Montparnasse Cemetery

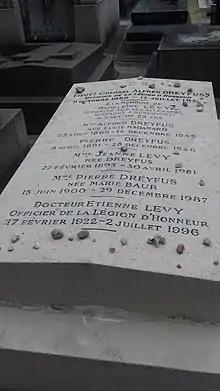

The cemetery has a number of religious tombs. North of the roundabout is a tomb for priests without family. Rosalie Rendu, member of the Daughters of Charity, has an individual tomb in the 14th division that is always well-decorated. Rendu was beatified in 2003 by the Catholic church.